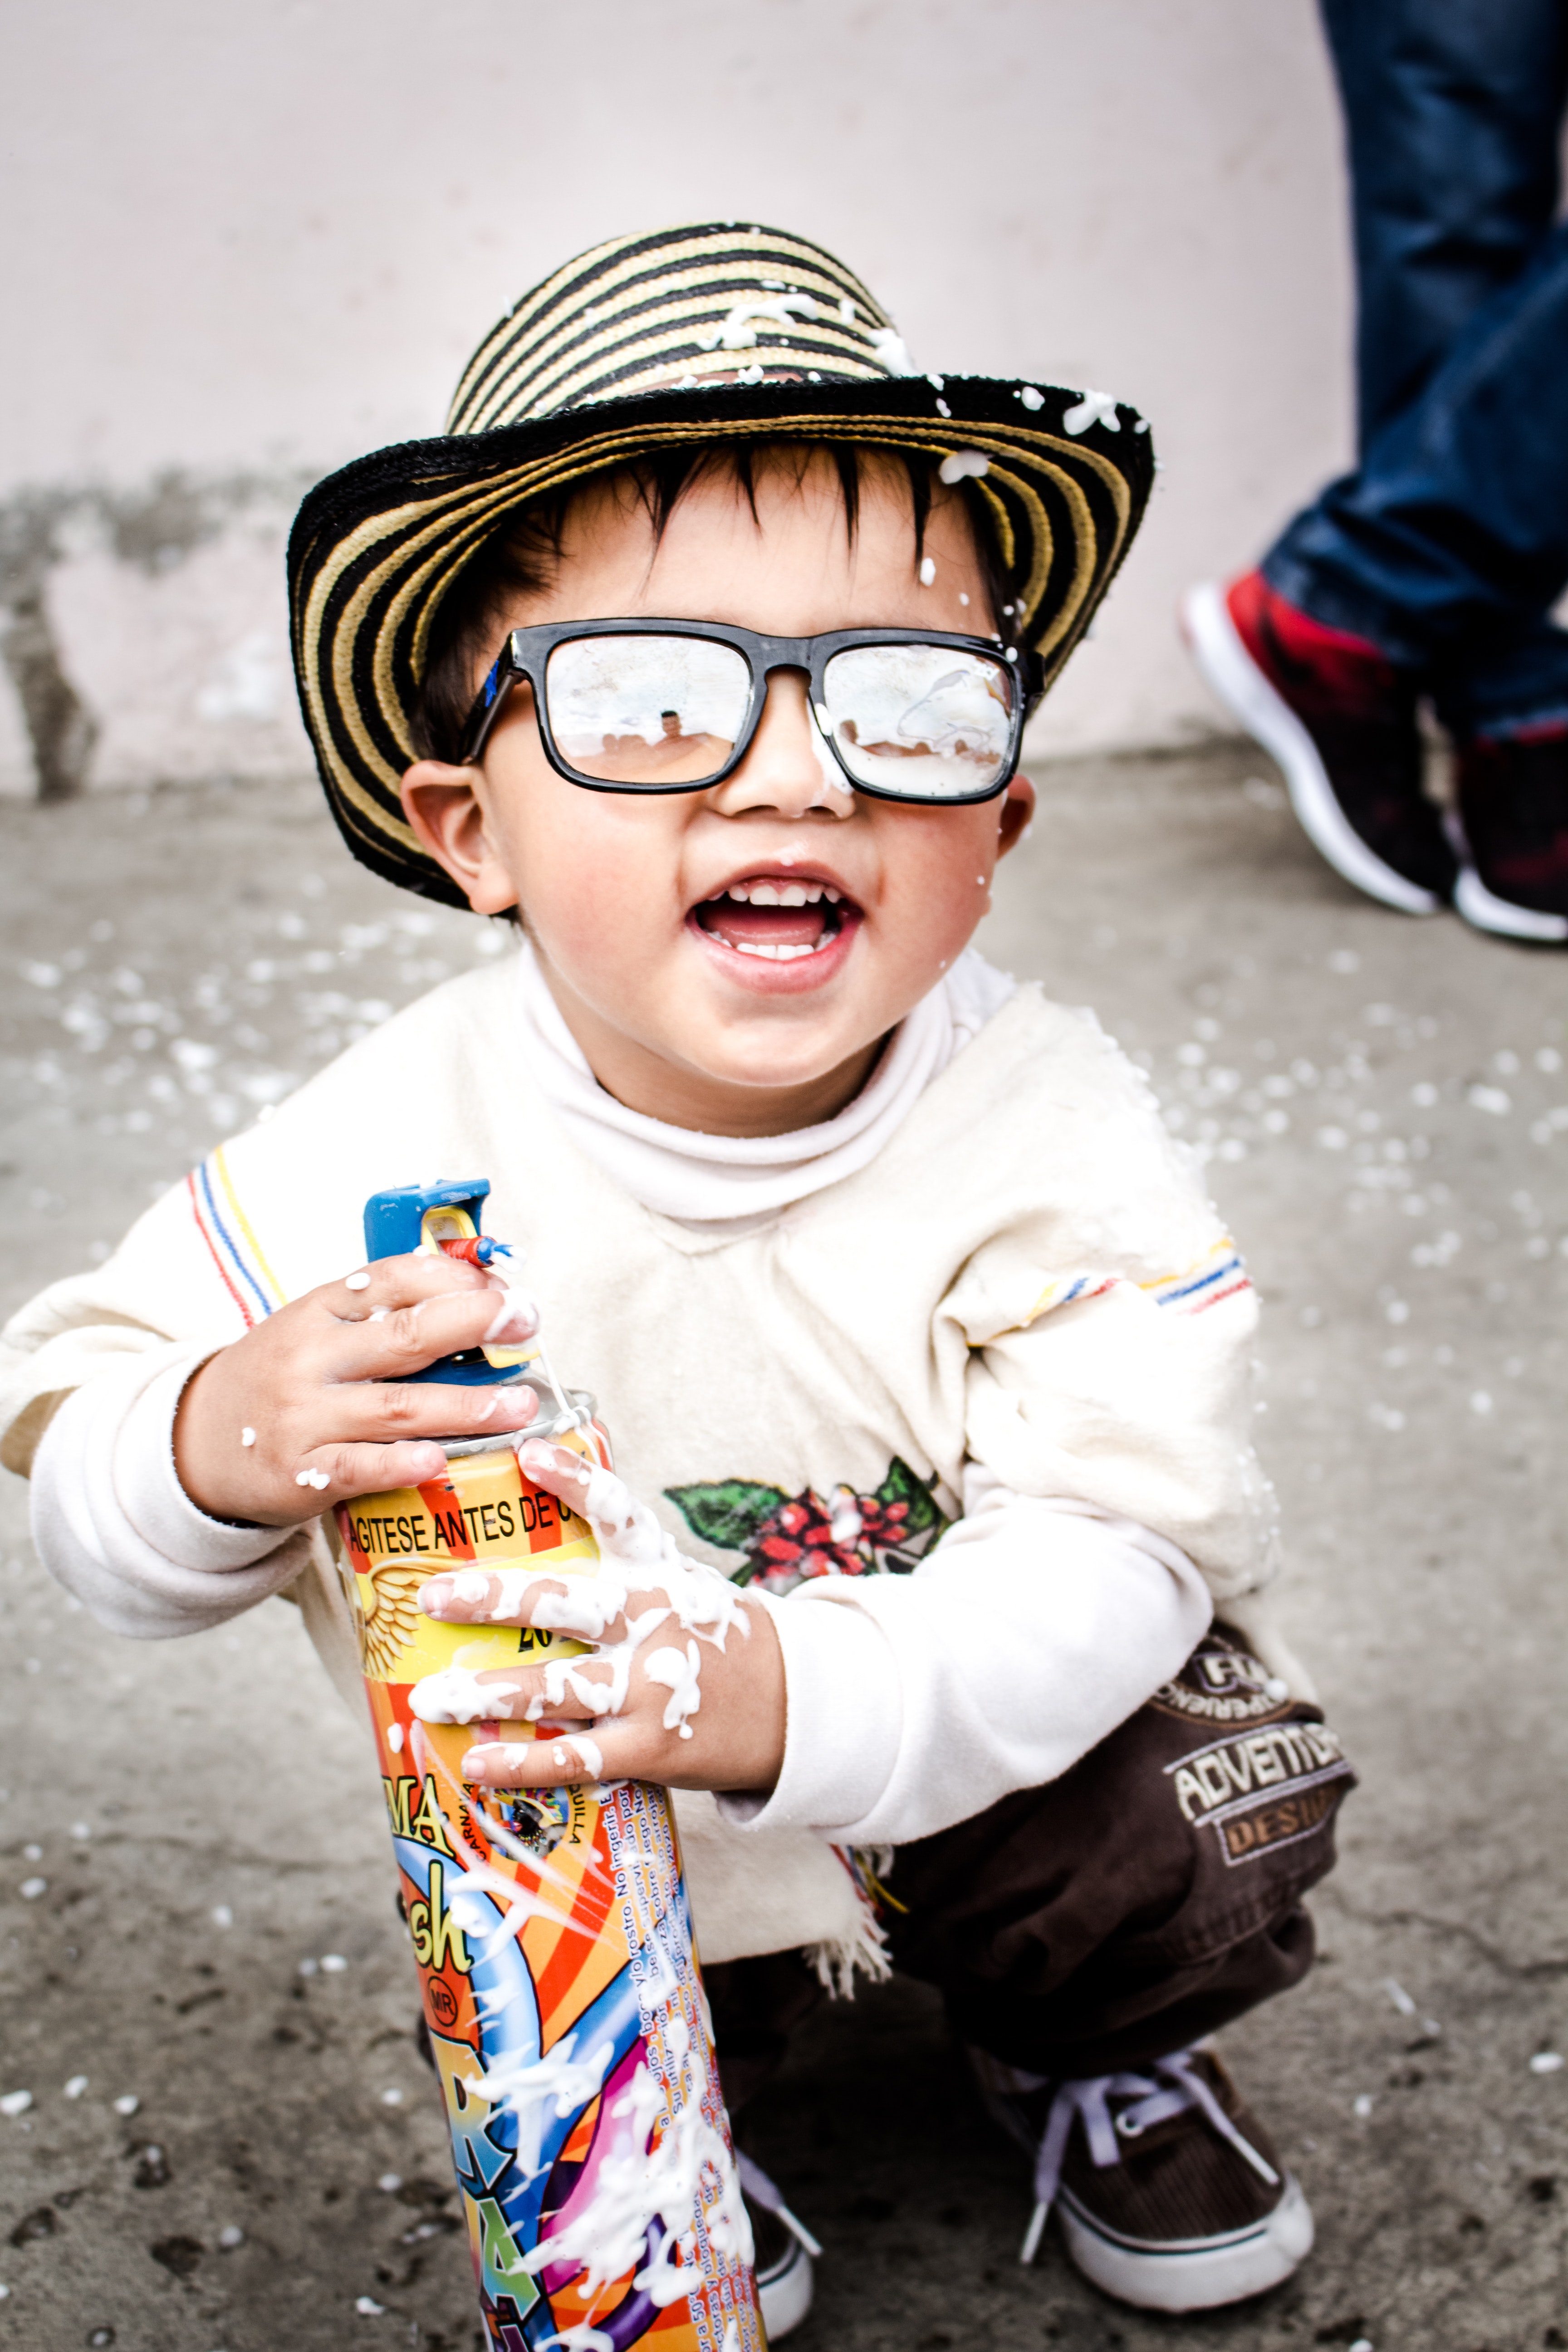
glasses, vision care, eyewear, sunglasses, fashion accessory, headgear, child, boy, fun, cool, toddler, product, girl, smile